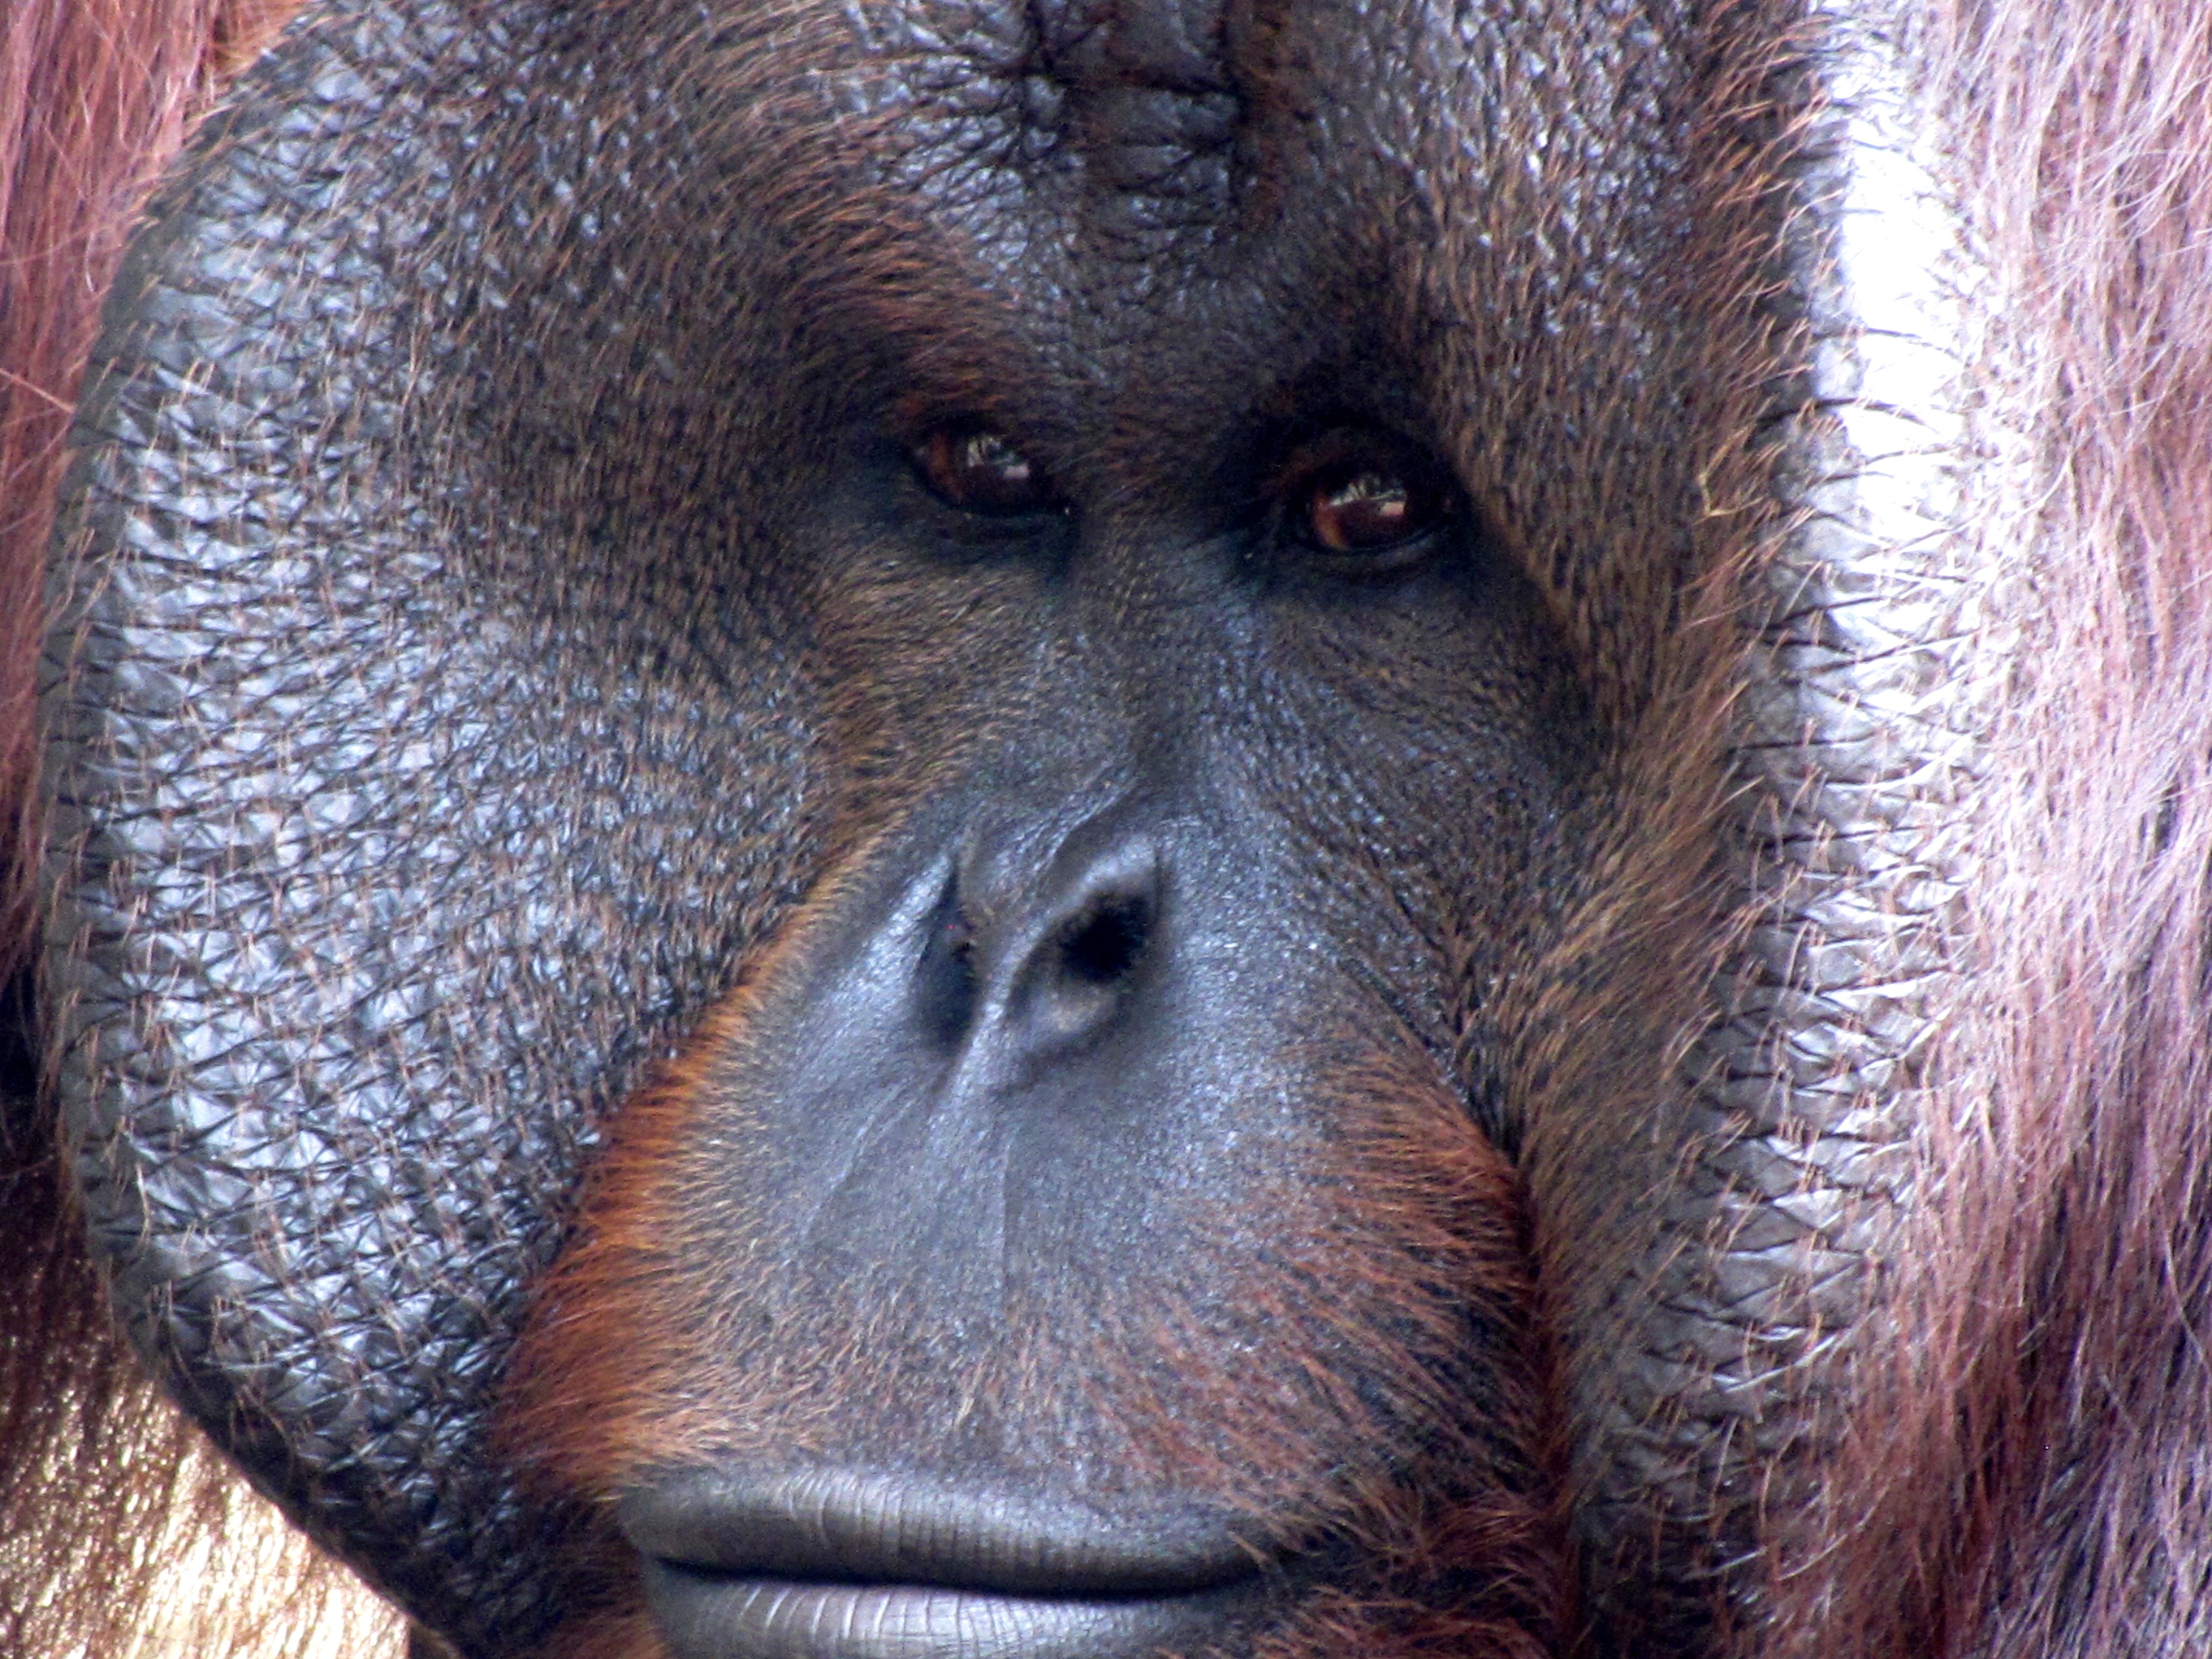
animal, wildlife, zoo, portrait, mammal, monkey, fauna, primate, gorilla, close up, face, nose, snout, ape, orangutan, head, endangered, hairy, beast, vertebrate, african, old world monkey, expressive, western gorilla, great ape